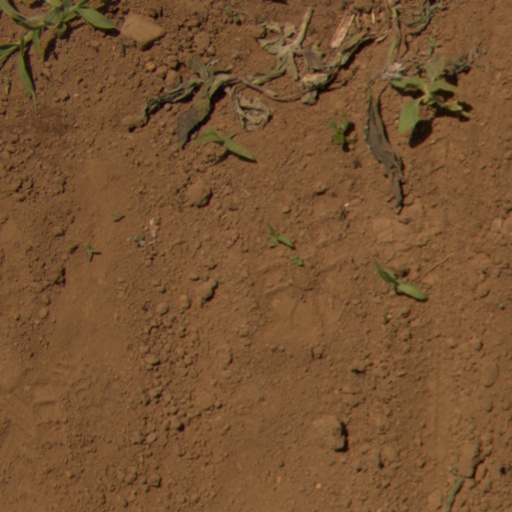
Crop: Jerusalem artichoke